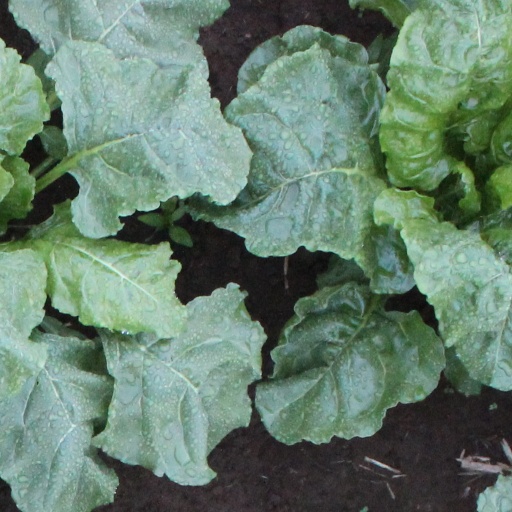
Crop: sugar beet